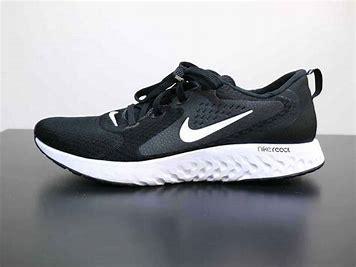
Brand: Nike
Model: Legend React